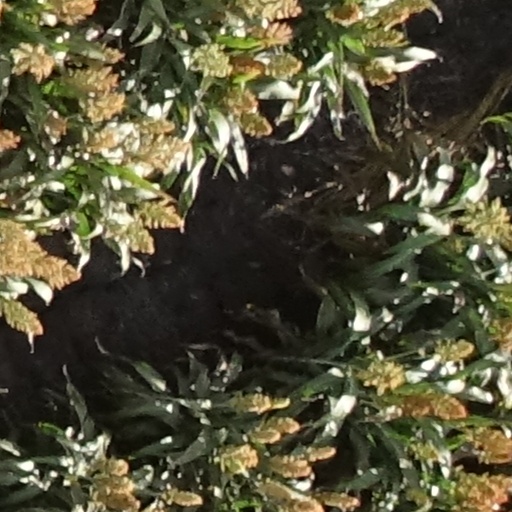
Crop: sorghum